The Shoemaker's Holiday

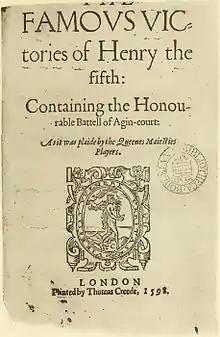
Title page of "The Famous Victories of Henry the Fifth"

Another possible source that Dekker used when writing "The Shoemaker's Holiday", is the anonymous play "The Famous Victories of Henry the Fifth", first performed during the 1580s. Scholar W.L. Halstead asserts that Dekker most likely drew from "The Famous Victories of Henry the Fifth" when writing "The Shoemaker's Holiday", because of the similarities found between each plays impressment scenes.